Chipping sparrow

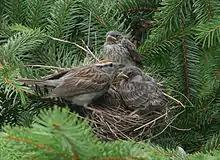
An adult and nestlings in a tree nest

Throughout the year, adults are gray below and an orangish-rust color above. Adults in alternate (breeding) plumage have a reddish cap, a nearly white supercilium, and a black trans-ocular line (running through the eye). Adults in basic (nonbreeding) plumage are less prominently marked, with a brownish cap, a dusky eyebrow, and a dark eye-line.